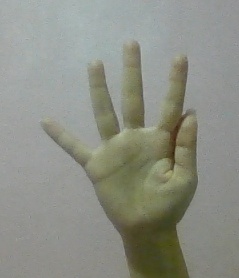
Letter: sheen